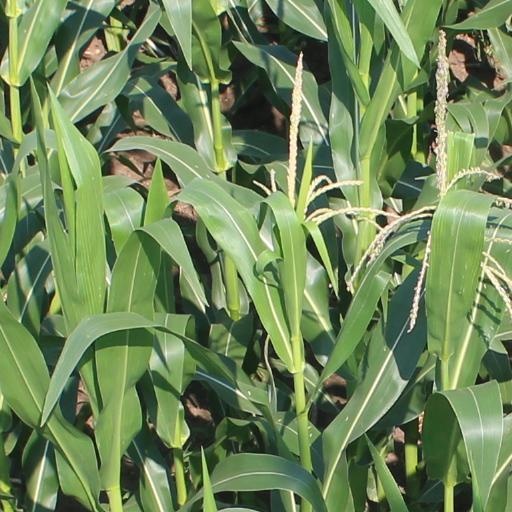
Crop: maize; corn